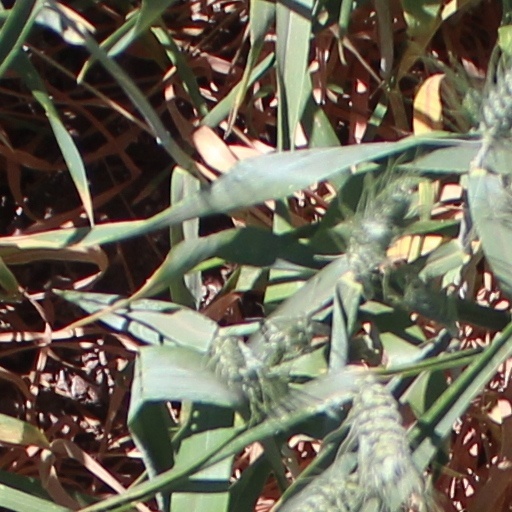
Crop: wheat